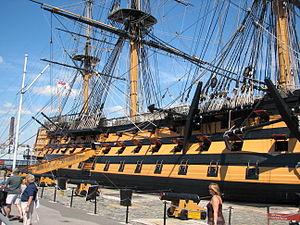
Mansfield Park ou Lettres de Mansfield Park au Québec est un film britannique adapté du roman Mansfield Park de Jane Austen, écrit et réalisé par Patricia Rozema en 1999. Le film a été tourné en grande partie à Kirby Hall, dans le Northamptonshire. Il a été présenté en avant première au festival du film de Montréal sous le titre Lettres de Mansfield Park, et distribué au Royaume-Uni en 2001. Il n'est pas sorti en France, ni en Suisse romande, seulement en Suisse alémanique.
Le Nelson Chequer était une peinture particulière adoptée par la Royal Navy pour tous ses navires. Cela était calqué sur celle du navire amiral d'Horatio Nelson, le HMS Victory.
Portsmouth est une ville portuaire de la côte sud de l'Angleterre. Elle appartient au comté cérémoniel de Hampshire, mais forme une autorité unitaire. Surnommée « Pompey », Portsmouth est un important port militaire de la Royal Navy. Située sur l'île de Portsea, c'est la seule ville-île du Royaume-Uni. La ville compte une population de 205 400 habitants et est la deuxième plus grande ville du Hampshire, après Southampton.